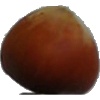
Label: nut_forest